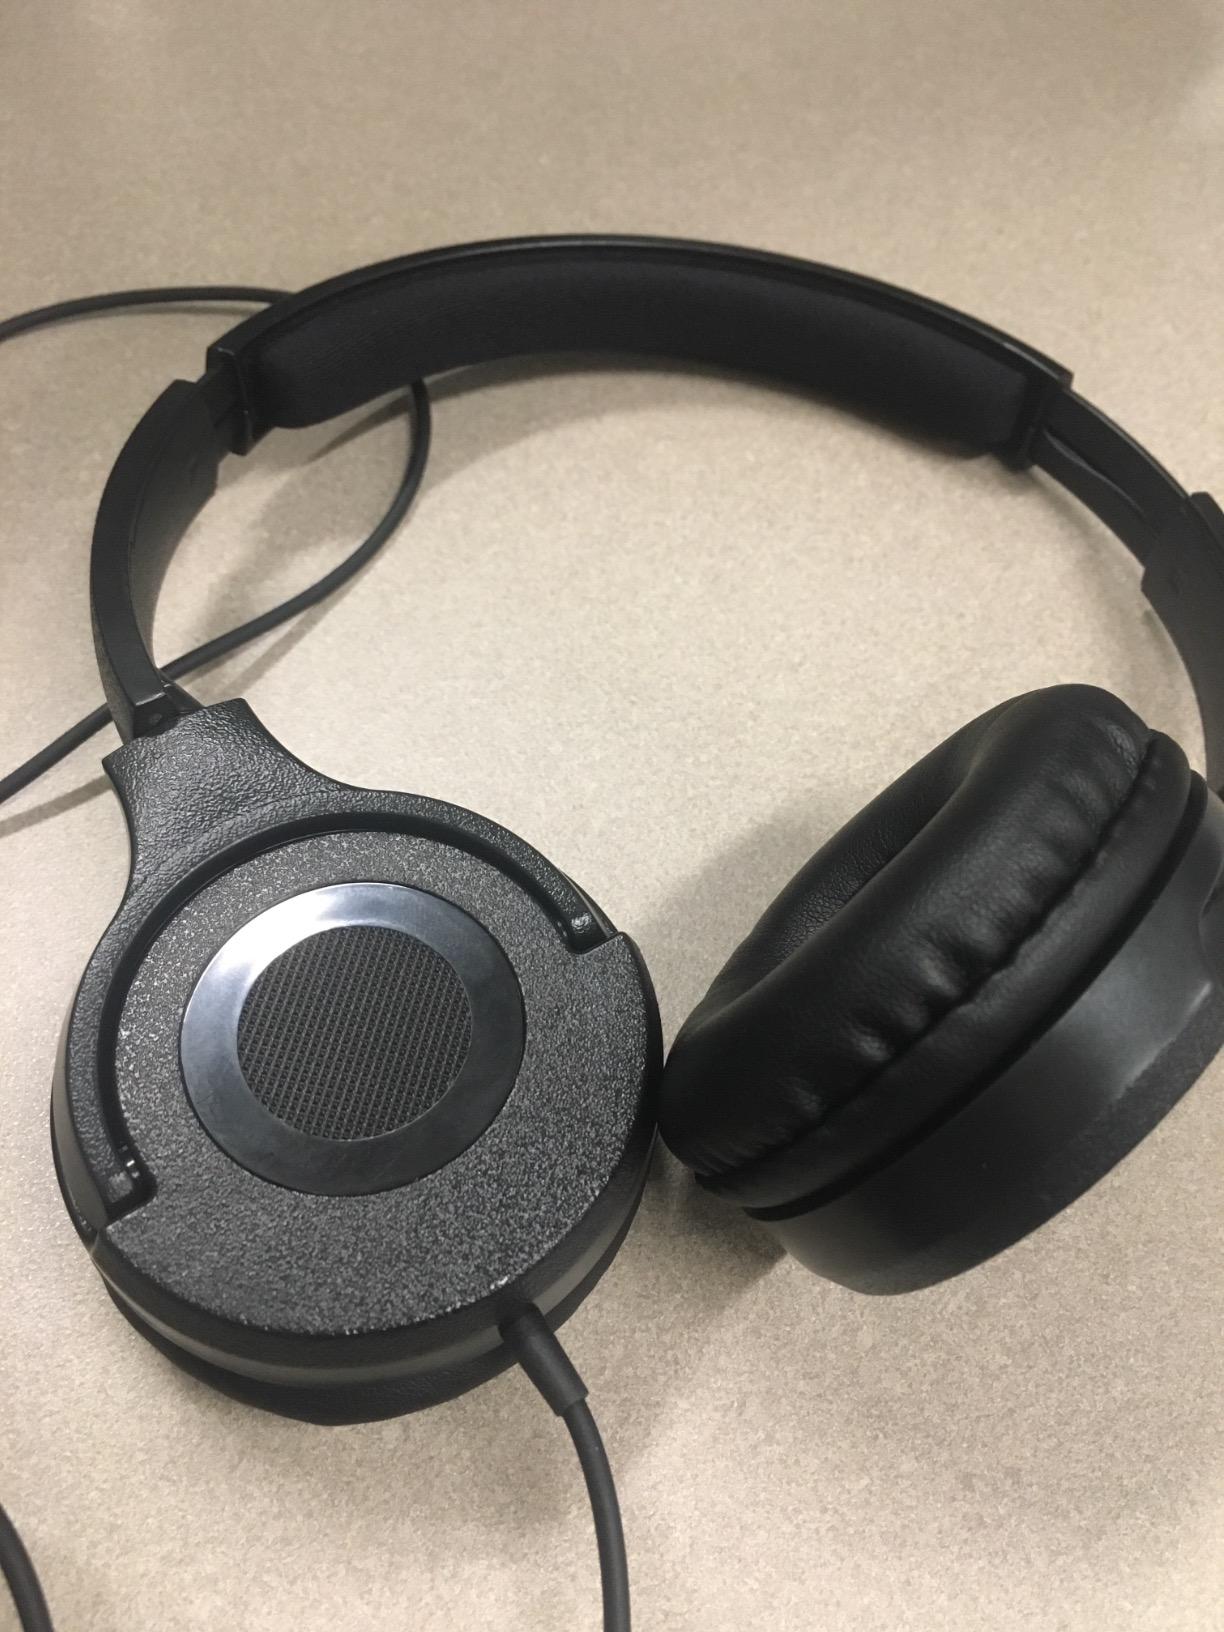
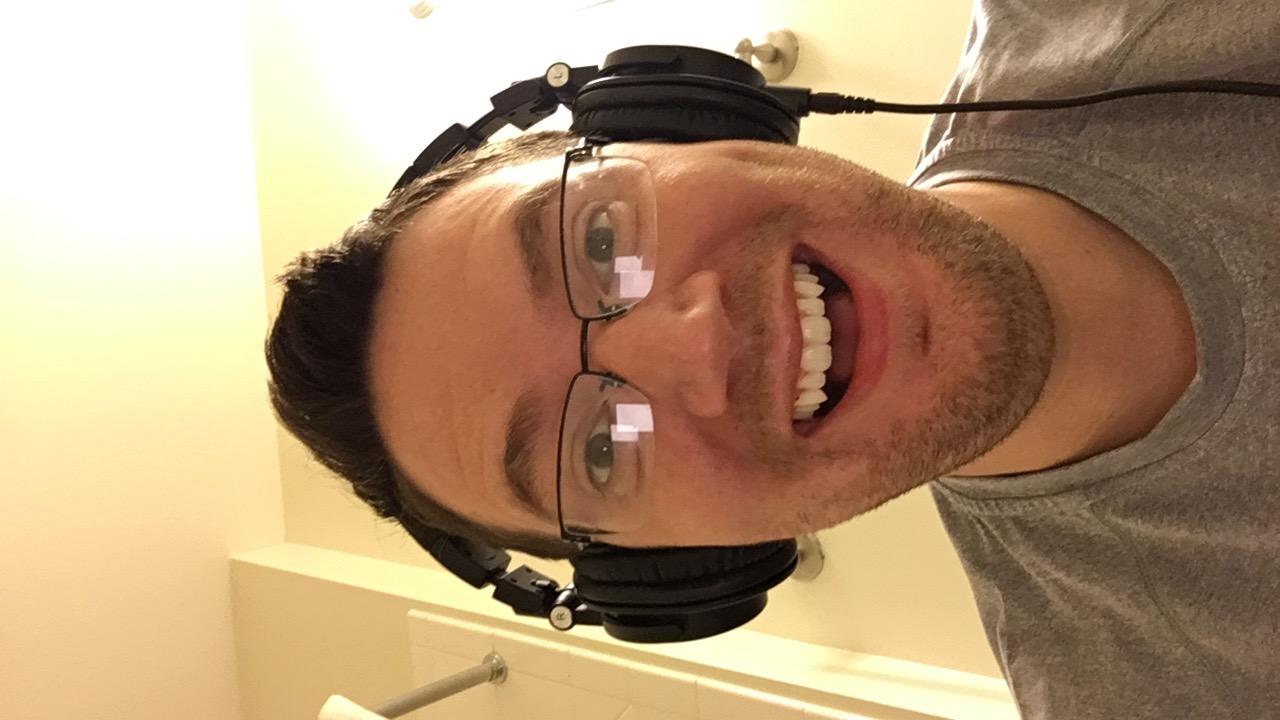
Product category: headphones
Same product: no